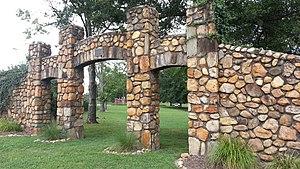
La ville de Brevard est le siège du comté de Transylvania, situé dans l’État de Caroline du Nord, aux États-Unis. Sa population s’élevait à 7 609 habitants lors du recensement de 2010, estimée à 7 822 habitants en 2016.